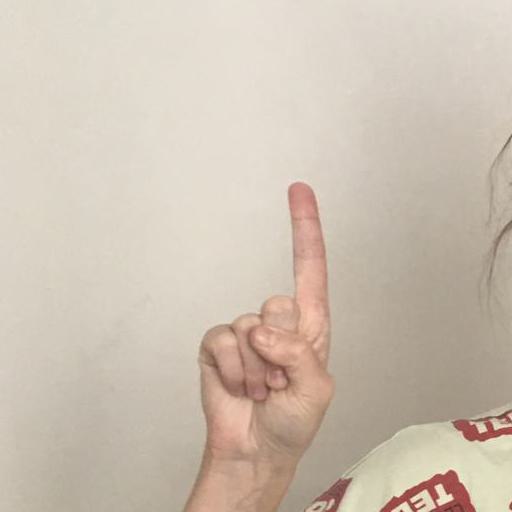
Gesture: one